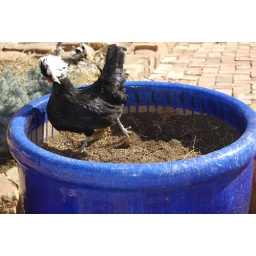
A chicken in a pot